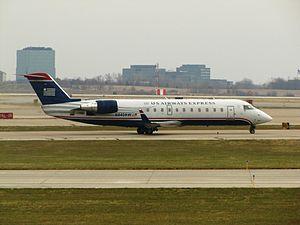
Air Wisconsin est une compagnie aérienne régionale américaine qui opère pour United Express.